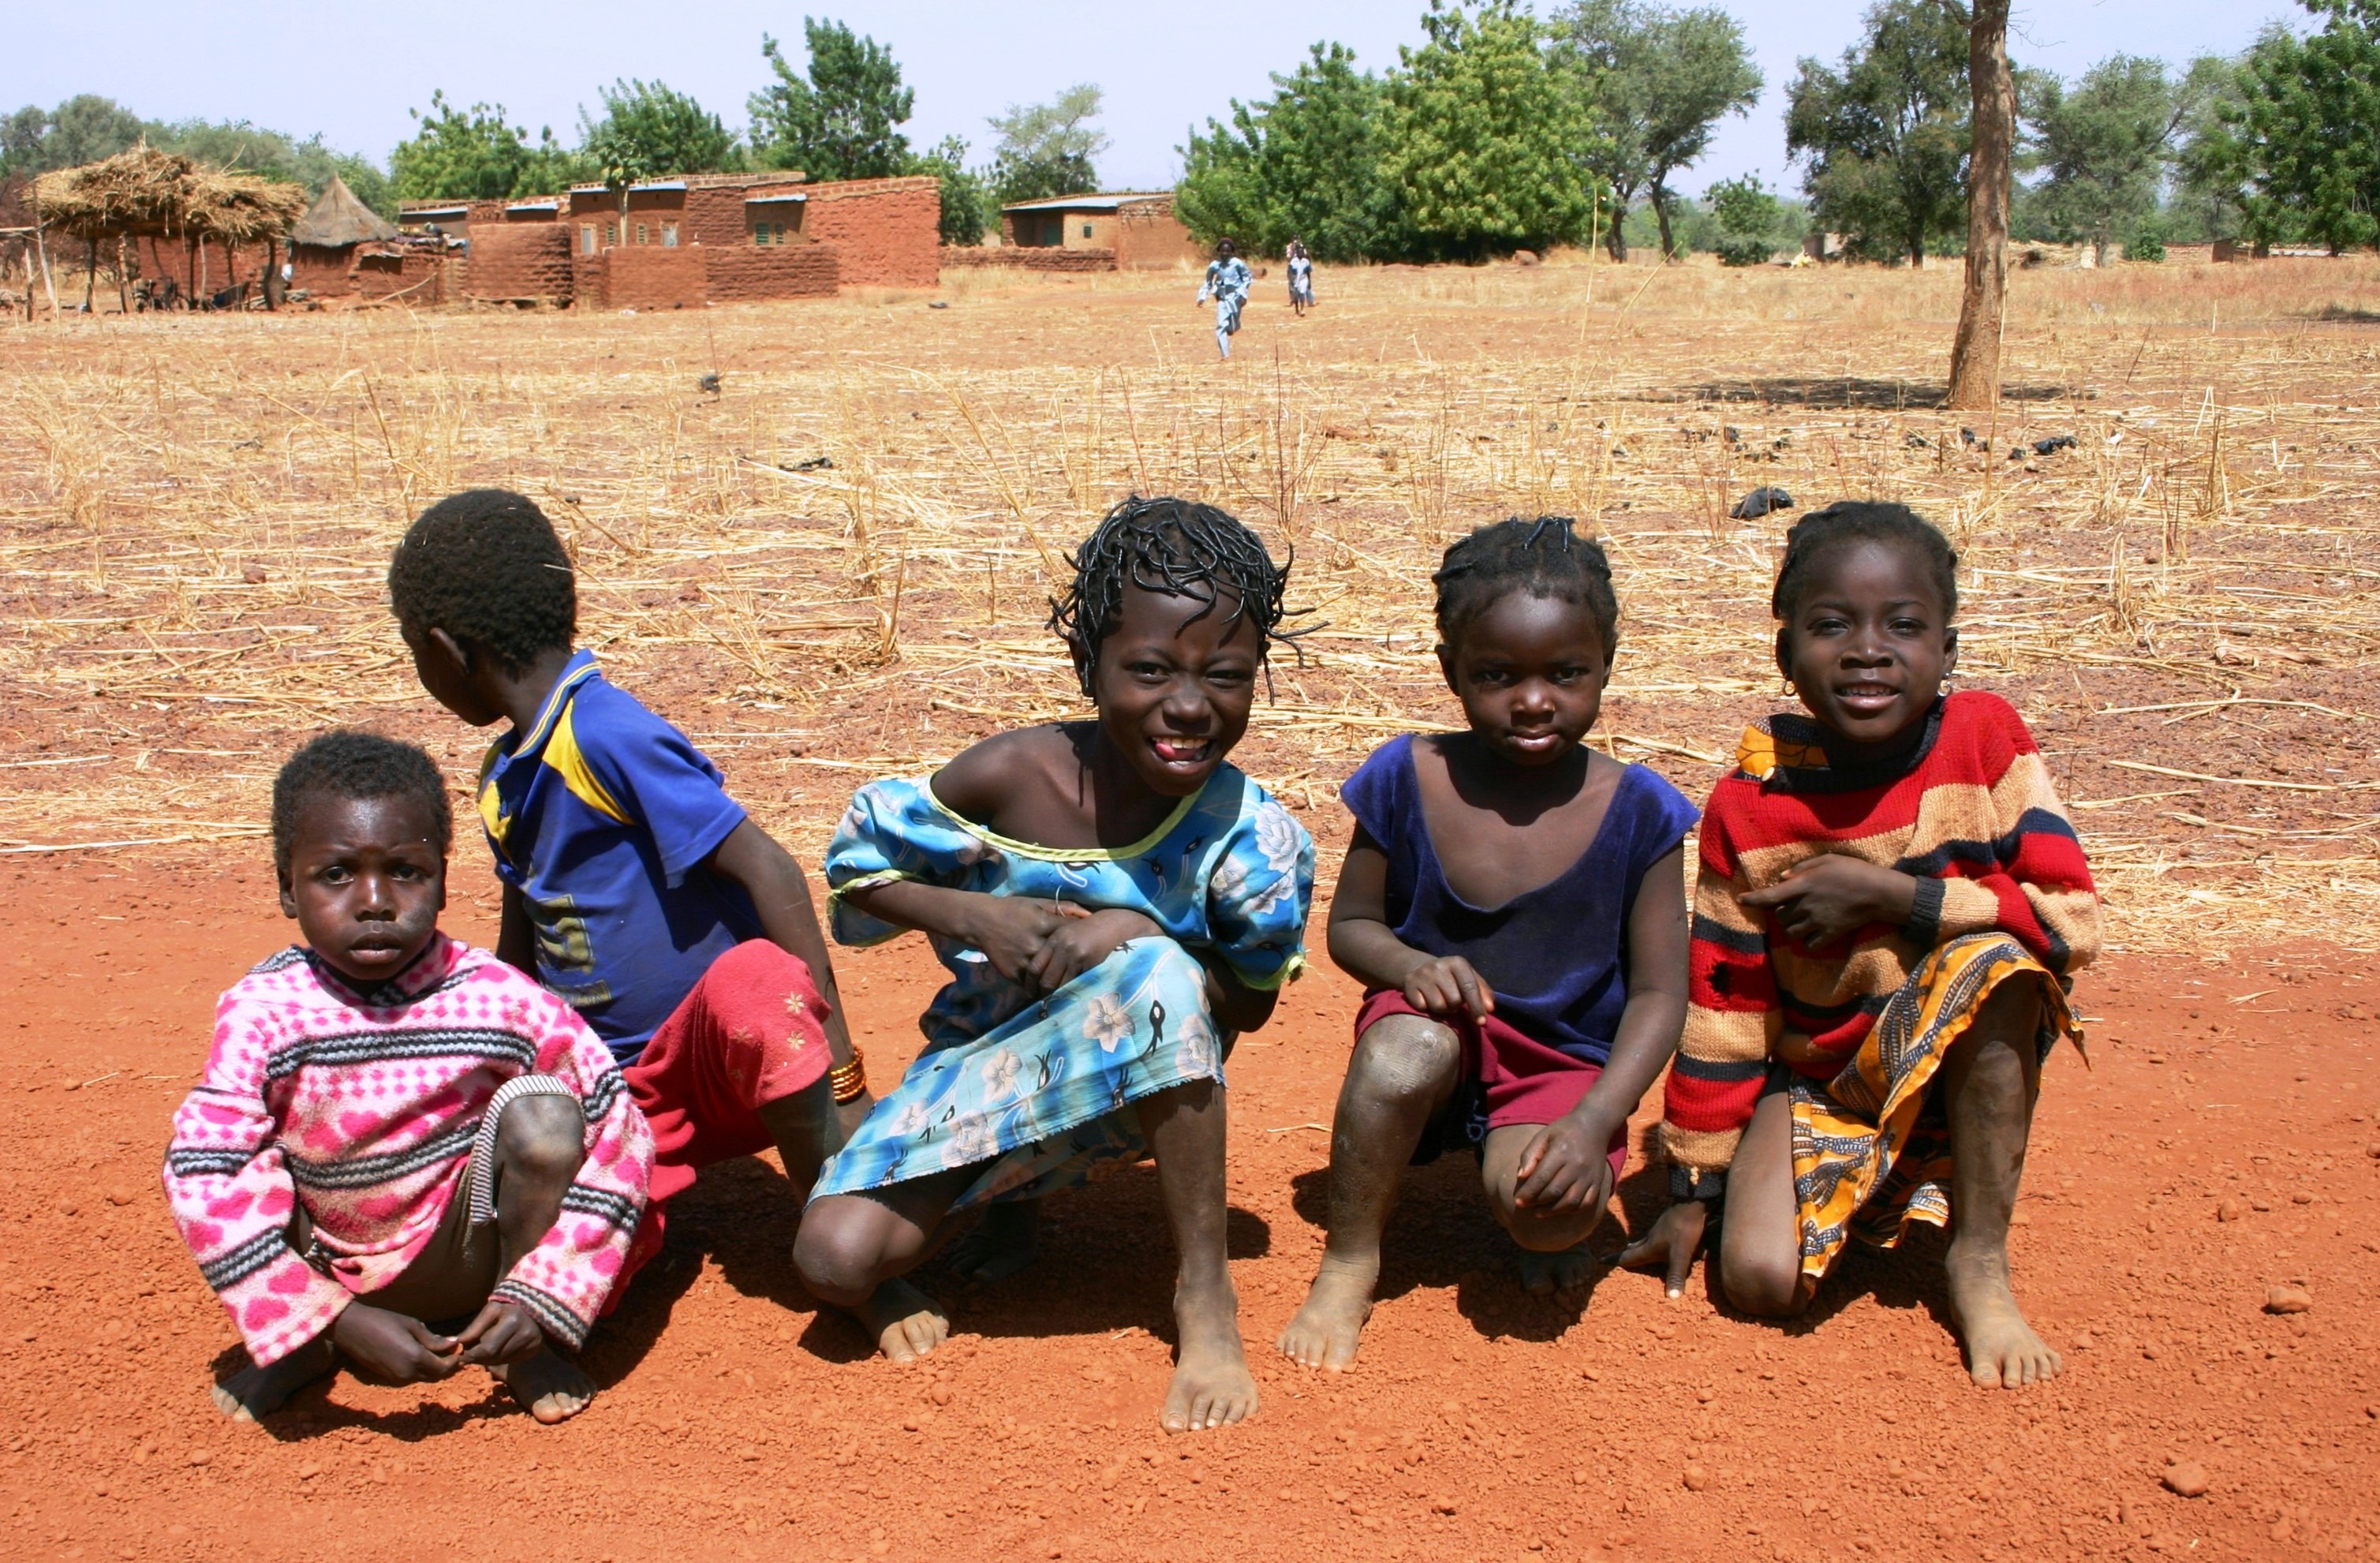
people, play, youth, community, africa, child, children, burkina faso, nanoro